SuperKnova

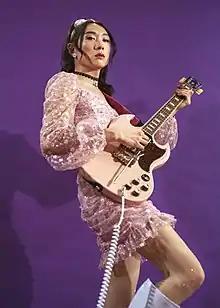
SuperKnova on the set of her Goals_ music video in 2021

Ellie Kim, artist name SuperKnova, is a singer, activist, physician and musician. She has released two studio albums, "American Queers" and, most recently, "superuniverse". She is noted for speaking out publicly against non-consensual intersex surgery in infants while working at Lurie Children’s Hospital in Chicago, Illinois.